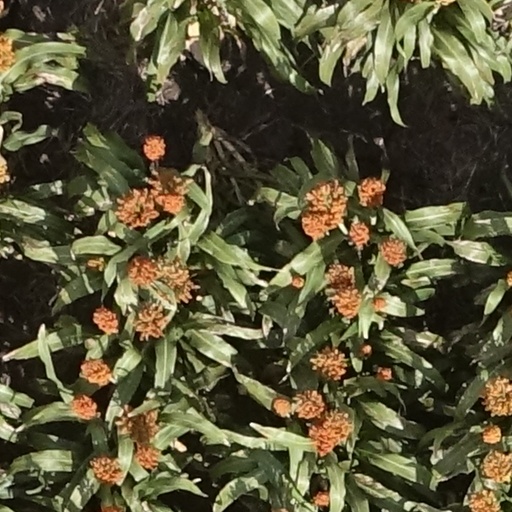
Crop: sorghum